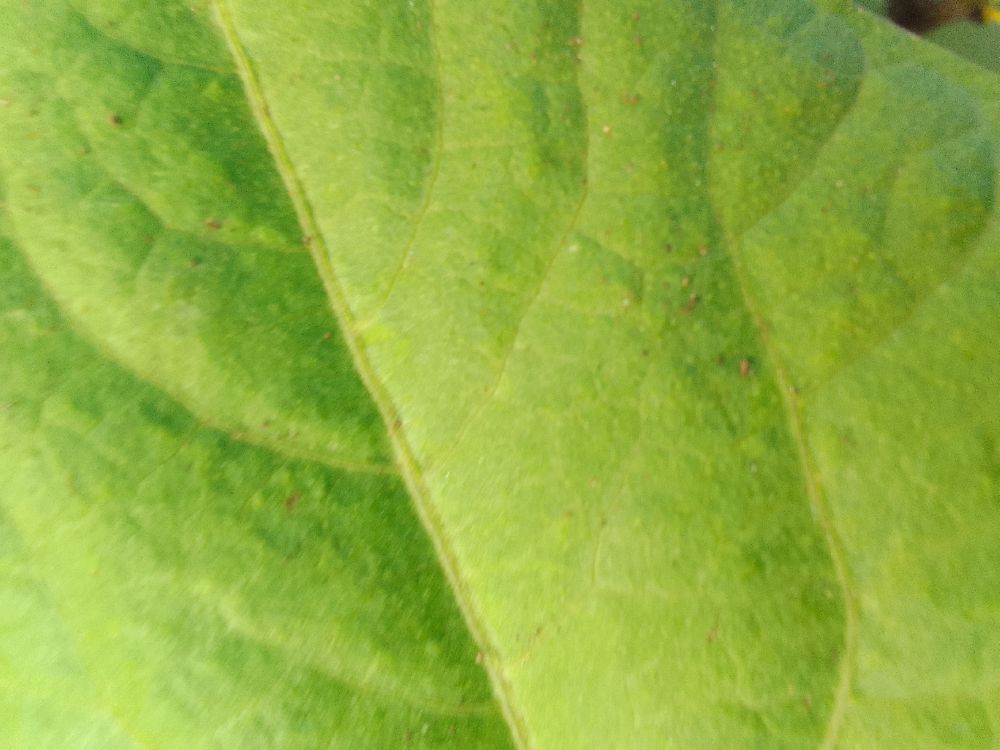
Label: healthy